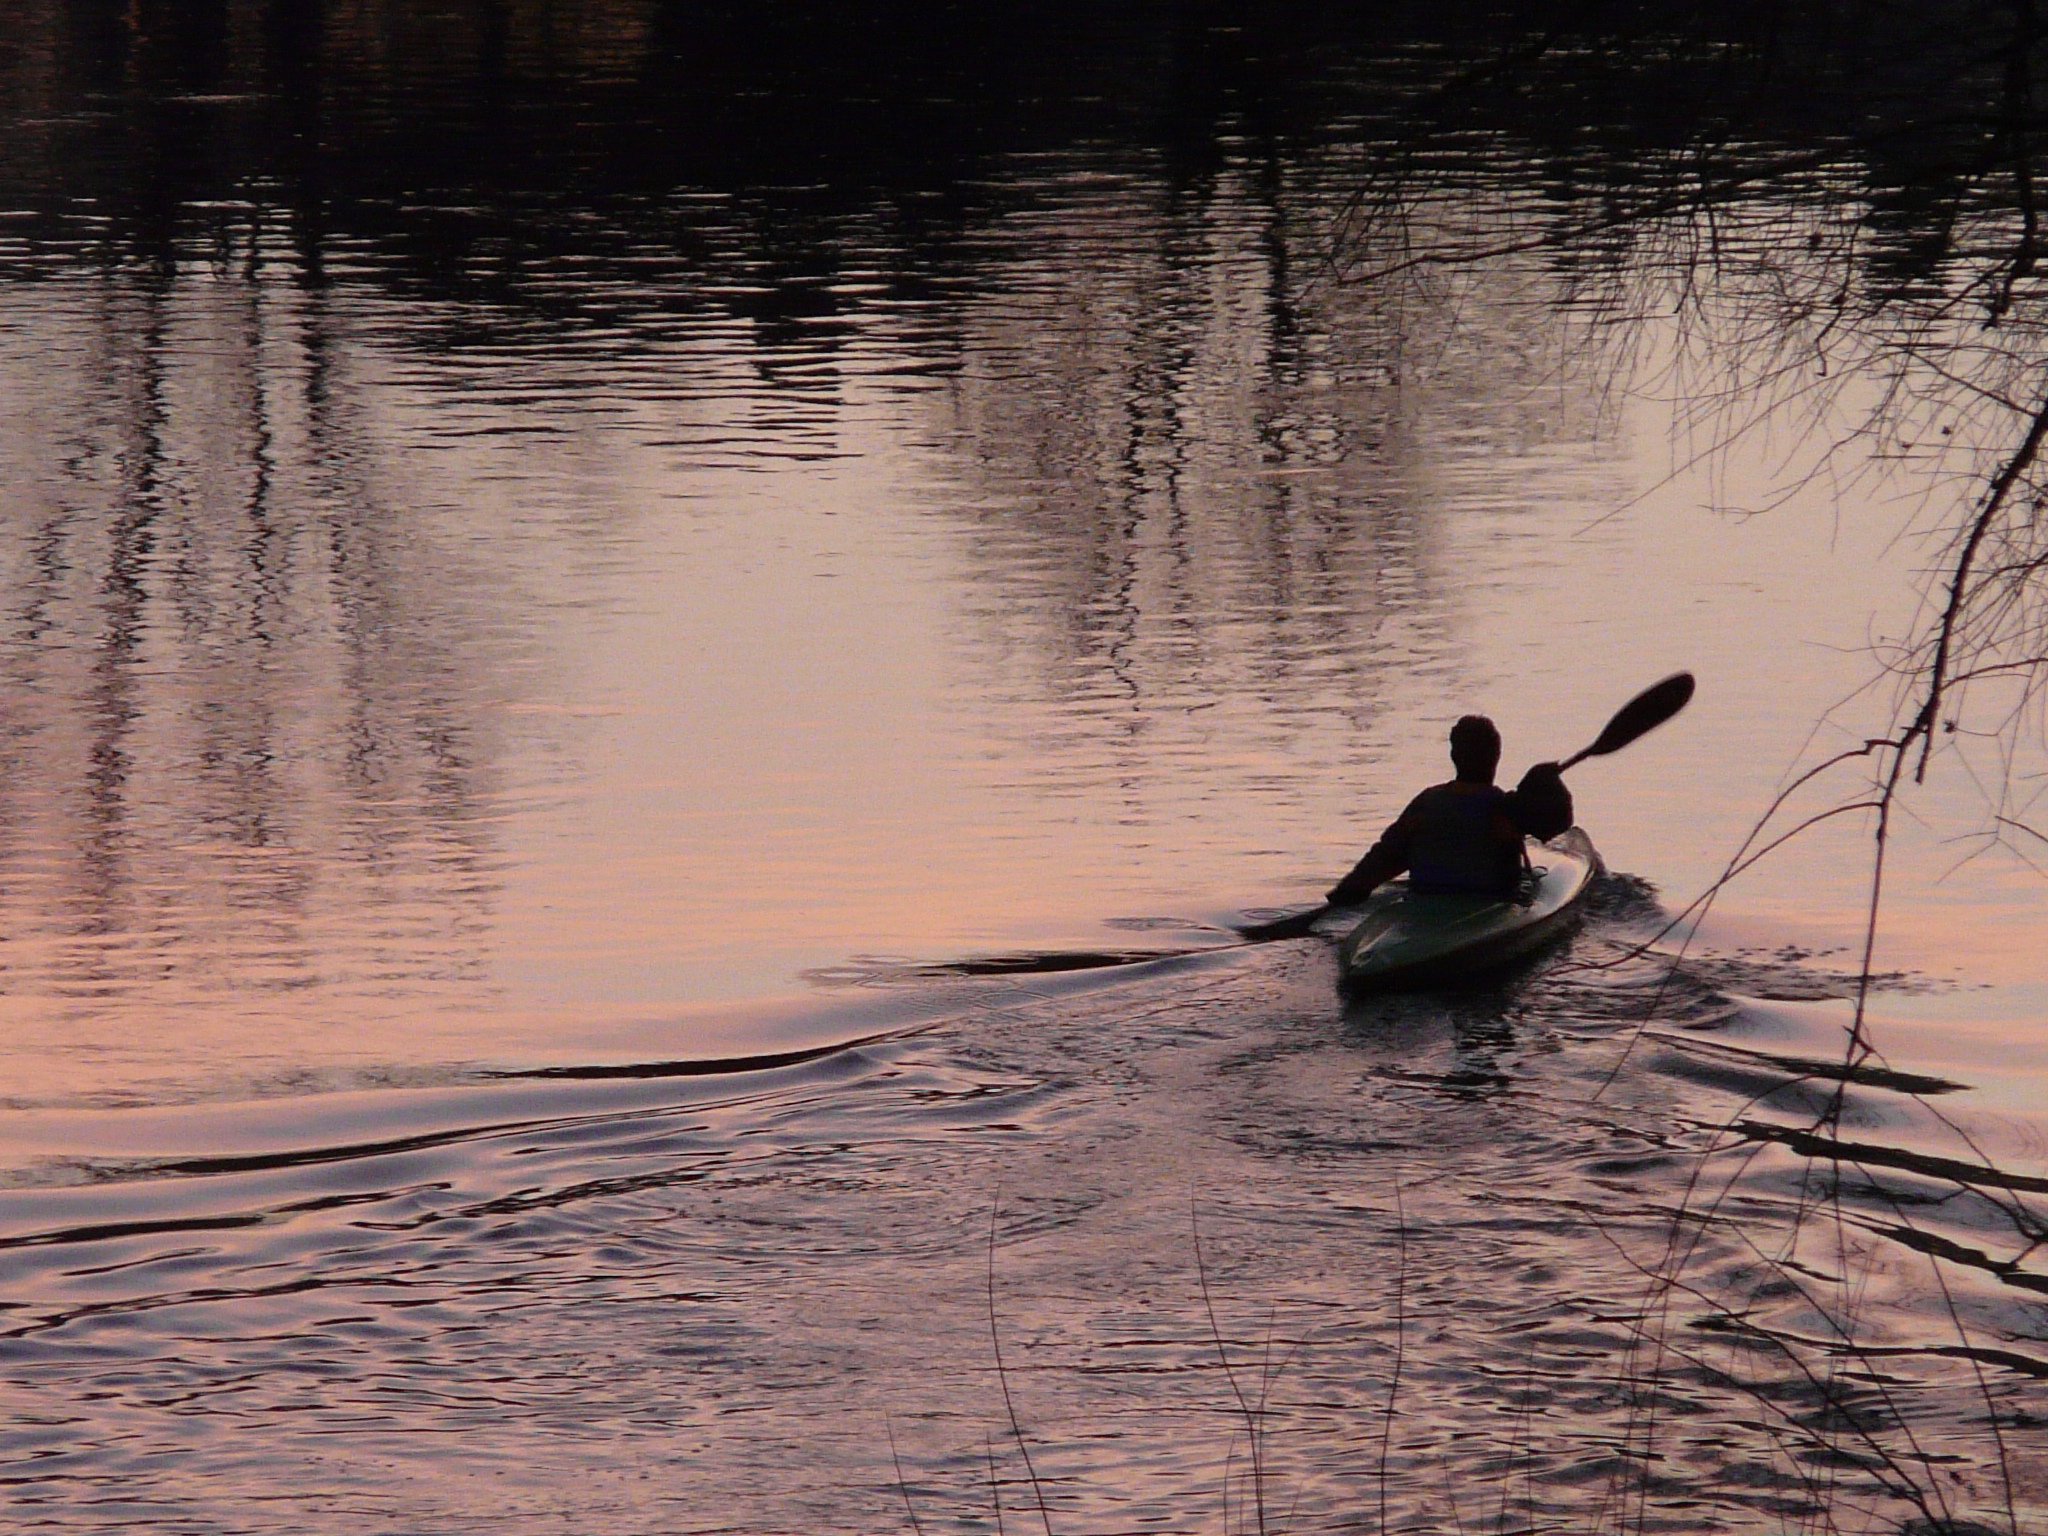
sea, water, sunset, boat, morning, lake, river, paddle, reflection, vehicle, romance, rest, kayak, duck, boating, watercraft, rowing, silent, mirroring, canoeing, kayakers, watercraft rowing, abenstimmung